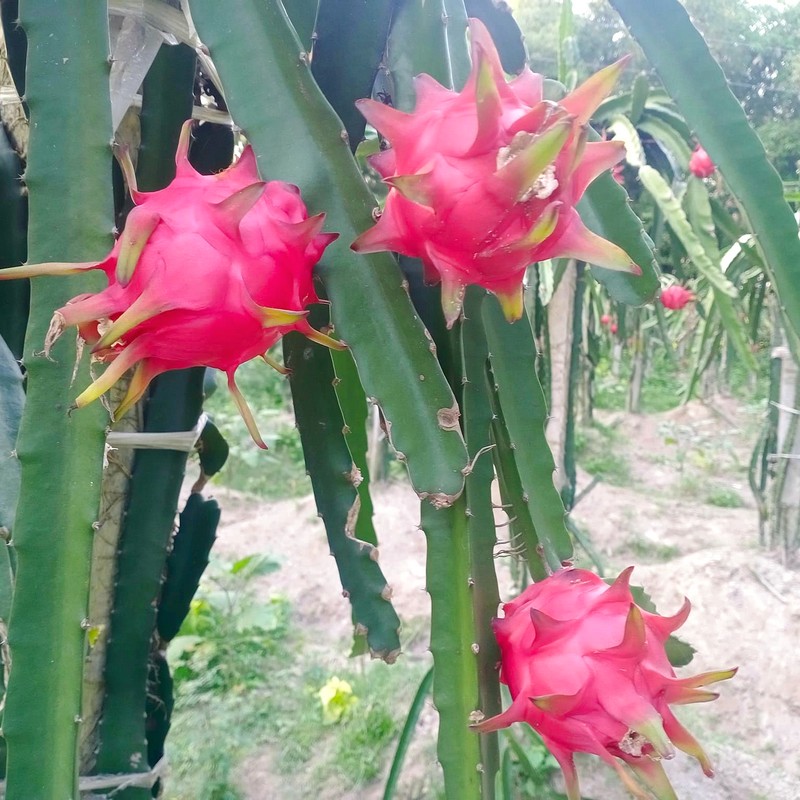
Label: Fresh Dragon Fruit